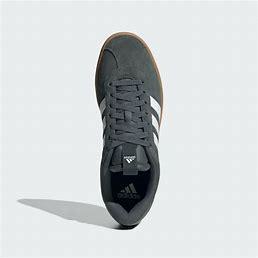
Brand: Adidas
Model: VL Court 3